Jesse Ventura

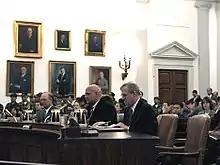
Minnesota Governor Ventura (center) testifies on China's participation in the WTO, March 2000

Ventura created the stage name Jesse "The Body" Ventura to go with the persona of a bully-ish beach bodybuilder, picking the name "Ventura" from a map as part of his "bleach blond from California" gimmick. As a wrestler, Ventura performed as a heel, a decision he attributes to his ability to be more creative as a villain. He resurrected Gorgeous George's old motto of "Win if you can, lose if you must, but always cheat!", which he emblazoned on his t-shirts. Much of this flamboyant persona was adapted from "Superstar" Billy Graham, a charismatic and popular performer during the 1970s.